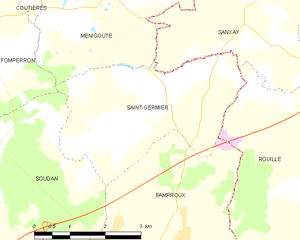
Carte des communes françaises Saint-Germier